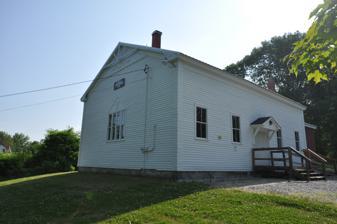
Building: Lovell Meeting House
Country: United States of America
Year built: 1796
United States historic place Lovell Meeting House U.S. National Register of Historic Places Show map of Maine Show map of the United States Location 1133 Main St., Lovell, Maine Coordinates 44°11′3″N 70°53′25″W / 44.18417°N 70.89028°W / 44.18417; -70.89028 Area 1.5 acres (0.61 ha) Built 1796 ( 1796 ) Architectural style Georgian; Stick style NRHP reference No. 14000360 Added to NRHP June 27, 2014 The Lovell Meeting House is a historic meeting house at 1133 Main Street ( Maine State Route 5 ) in Lovell, Maine .  Built in 1796, it served as Lovell's town hall and as a religious meeting place until 1852, when the Lovell Village Church was built.  From then it has served strictly civic functions, and is still the location of Lovell's town meetings and voting .  It was listed on the National Register of Historic Places in 2014. Description and history The meeting house is a single story wood frame structure, with a gable roof, and resting on a modern concrete foundation capped in granite.  It occupies part of a larger lot in the village of Center Lovell, which also includes the town's traditional parade ground .  The building is 34 feet (10 m) wide and 46 feet (14 m) long.  The main facade faces south (not toward the street, and is five bays wide.  The center bay houses the entry, which is sheltered by a small gabled hood supported by simple wooden brackets, and is reached by three wooden steps.  The entry is flanked by two sash windows on each side.  The building has simple wood-block quoining at the corners.  The street-facing (western) facade has a centered group of four narrow one-over-one sash windows, above which is a decorated wooden triangular panel.  The gable peak is adorned with Stick style wooden truss elements, behind which flushboarding finishes the wall, which is otherwise clapboarded. The interior of the building is a single large open space, with a raised platform stage at the eastern end, with seating in the remainder of the space.  The stage is accessed by stairs at either end, with railings that have turned balusters.  A beam extends across the space aligned with the front of the stage, and the otherwise open attic area is partitioned, creating the effect of a proscenium arch.  The town's voting equipment is normally placed on the stage, and there is a wood stove at the southeast corner, where the door to the town vault is also located.  The roof is supported by a series of open modified King post trusses.  The walls are finished in pine wainscoting up to the windows, with an early form of gypsum board above. The town of Lovell was settled in 1788.  When the town built the meeting house in 1796-98, it had two stories, providing a gallery space on the second level.  It is believed that it had, on the eastern wall, a traditional colonial-era pulpit board and elevated pulpit, and the floor was filled with box pews , although much of this work was not completed until c. 1820.  Complaints about the draftiness of the building prompted a decision in 1819 to lower the ceiling, and it was apparently lowered again in 1827.  The building was used for both civic and religious purposes until 1852, when the church congregation moved to the newly built Lovell Village Church .  Some of the religious elements of the interior remained behind, however, and were only removed during alterations in 1890.  Around 1920 the town authorized further changes to facilitate the staging of theatrical productions. The town's offices are located in a modern building elsewhere in Center Lovell.  This building continues to be used for town meetings and as a polling place . See also National Register of Historic Places listings in Oxford County, Maine References